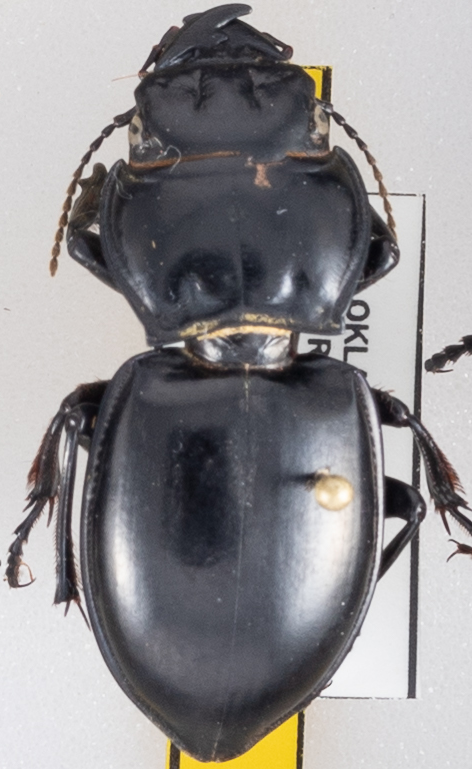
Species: Pasimachus californicus
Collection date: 2022-09-07
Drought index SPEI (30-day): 0.47
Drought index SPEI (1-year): -2.09
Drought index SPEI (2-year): -1.01